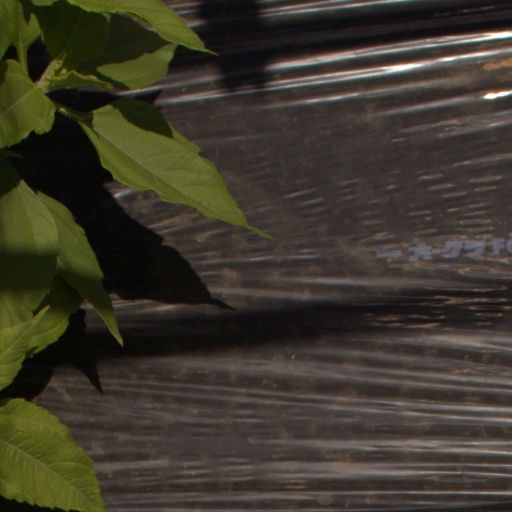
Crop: Jerusalem artichoke